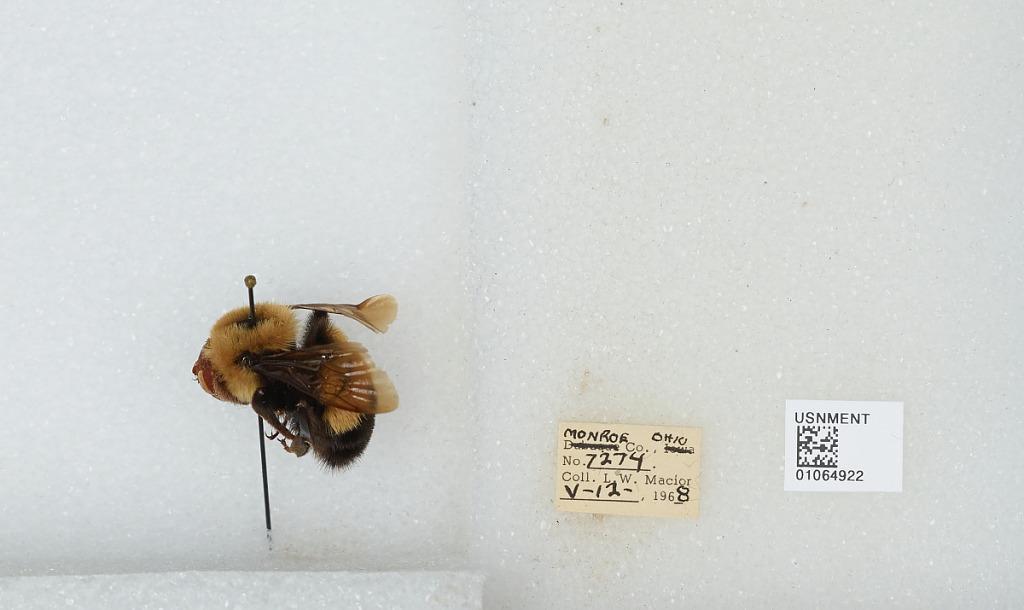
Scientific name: Bombus (Bombus) affinis Cresson
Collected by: L. Macior
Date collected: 1968-5-12
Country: United States
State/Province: Ohio
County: Monroe
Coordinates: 39.73, -81.08